Marta Domachowska

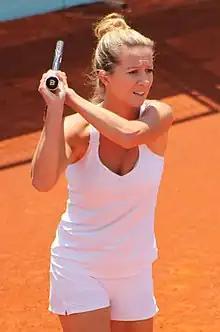
Domachowska 2014

Marta Domachowska (born 16 January 1986) is a former tennis player from Poland.